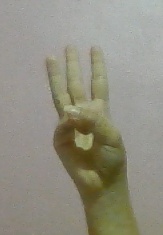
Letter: thaa